Eliezer Zussman-Sofer

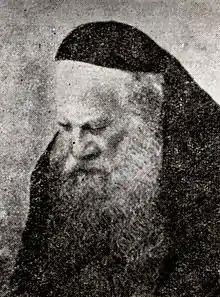

Eliezer Zussman-Sofer (1828–1902) was a Hungarian rabbi and head of a "yeshivah". He was the son of Rabbi Mordechai Efraim Fischel Sofer-Zussman of Pressburg and a son-in-law of Rabbi Joel Ungar of Shochtiz and Paks (Paks).